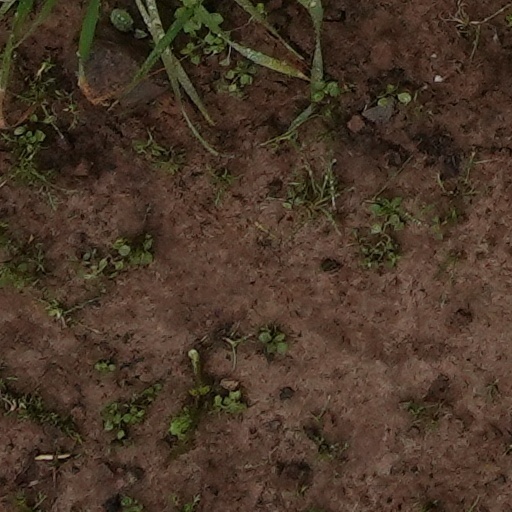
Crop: wheat